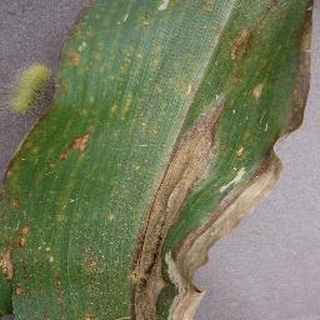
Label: corn_northern_leaf_blight